Answer in natural language. Is Doorframe (marked A) in front of gray lshaped countertop (marked B)? Choose between the following options: yes or no
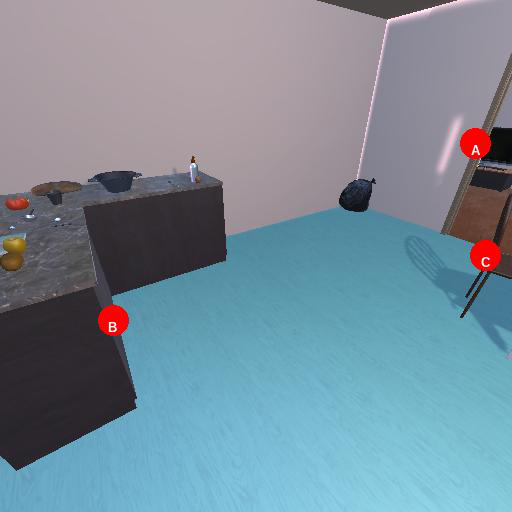
<answer>no</answer>